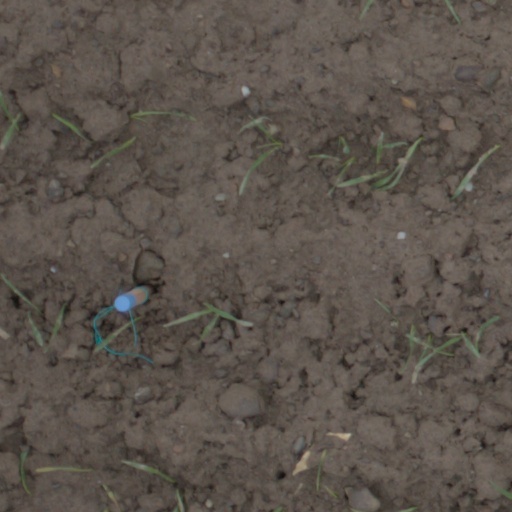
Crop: wheat